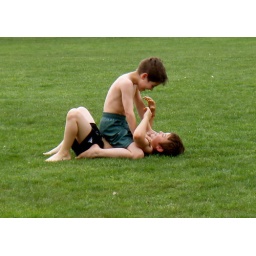
Two young boys just having fun wrestling on the grass in the park on a warm spring day.